Shenzhen Metro

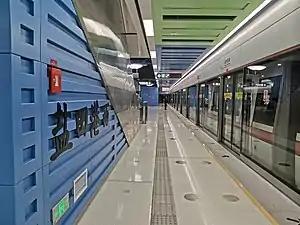
Yantian Port West station of Line 8

Line 7, formerly known as Xili line of the Shenzhen Metro, opened on October 28, 2016, with a length of and a total of 29 stations. It connects SZU Lihu Campus at Shenzhen University to Tai'an. The line travels East–West across Shenzhen in a "V" shape. The line is operated by SZMC (Shenzhen Metro Group). Line 7's color is navy blue.